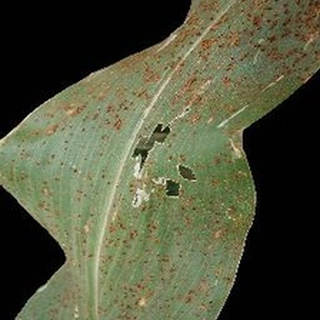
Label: corn_common_rust